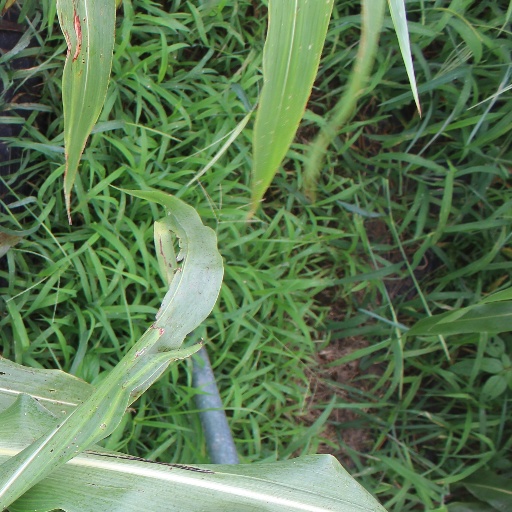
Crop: sorghum